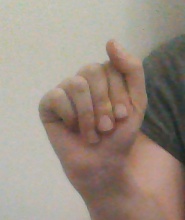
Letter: saad